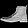
Label: Ankle boot